Yugoslav Wars

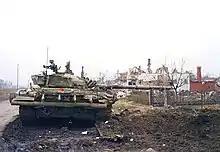
A JNA M-84 tank disabled by a mine laid by Croat soldiers in Vukovar, November 1991

The representatives of Vojvodina, Kosovo and Montenegro were replaced with loyalists of the President of Serbia, Slobodan Milošević. Serbia secured four out of eight federal presidency votes and was able to heavily influence decision-making at the federal level, since all the other Yugoslav republics only had one vote. While Slovenia and Croatia wanted to allow a multi-party system, Serbia, led by Milošević, demanded an even more centralized federation and Serbia's dominant role in it.